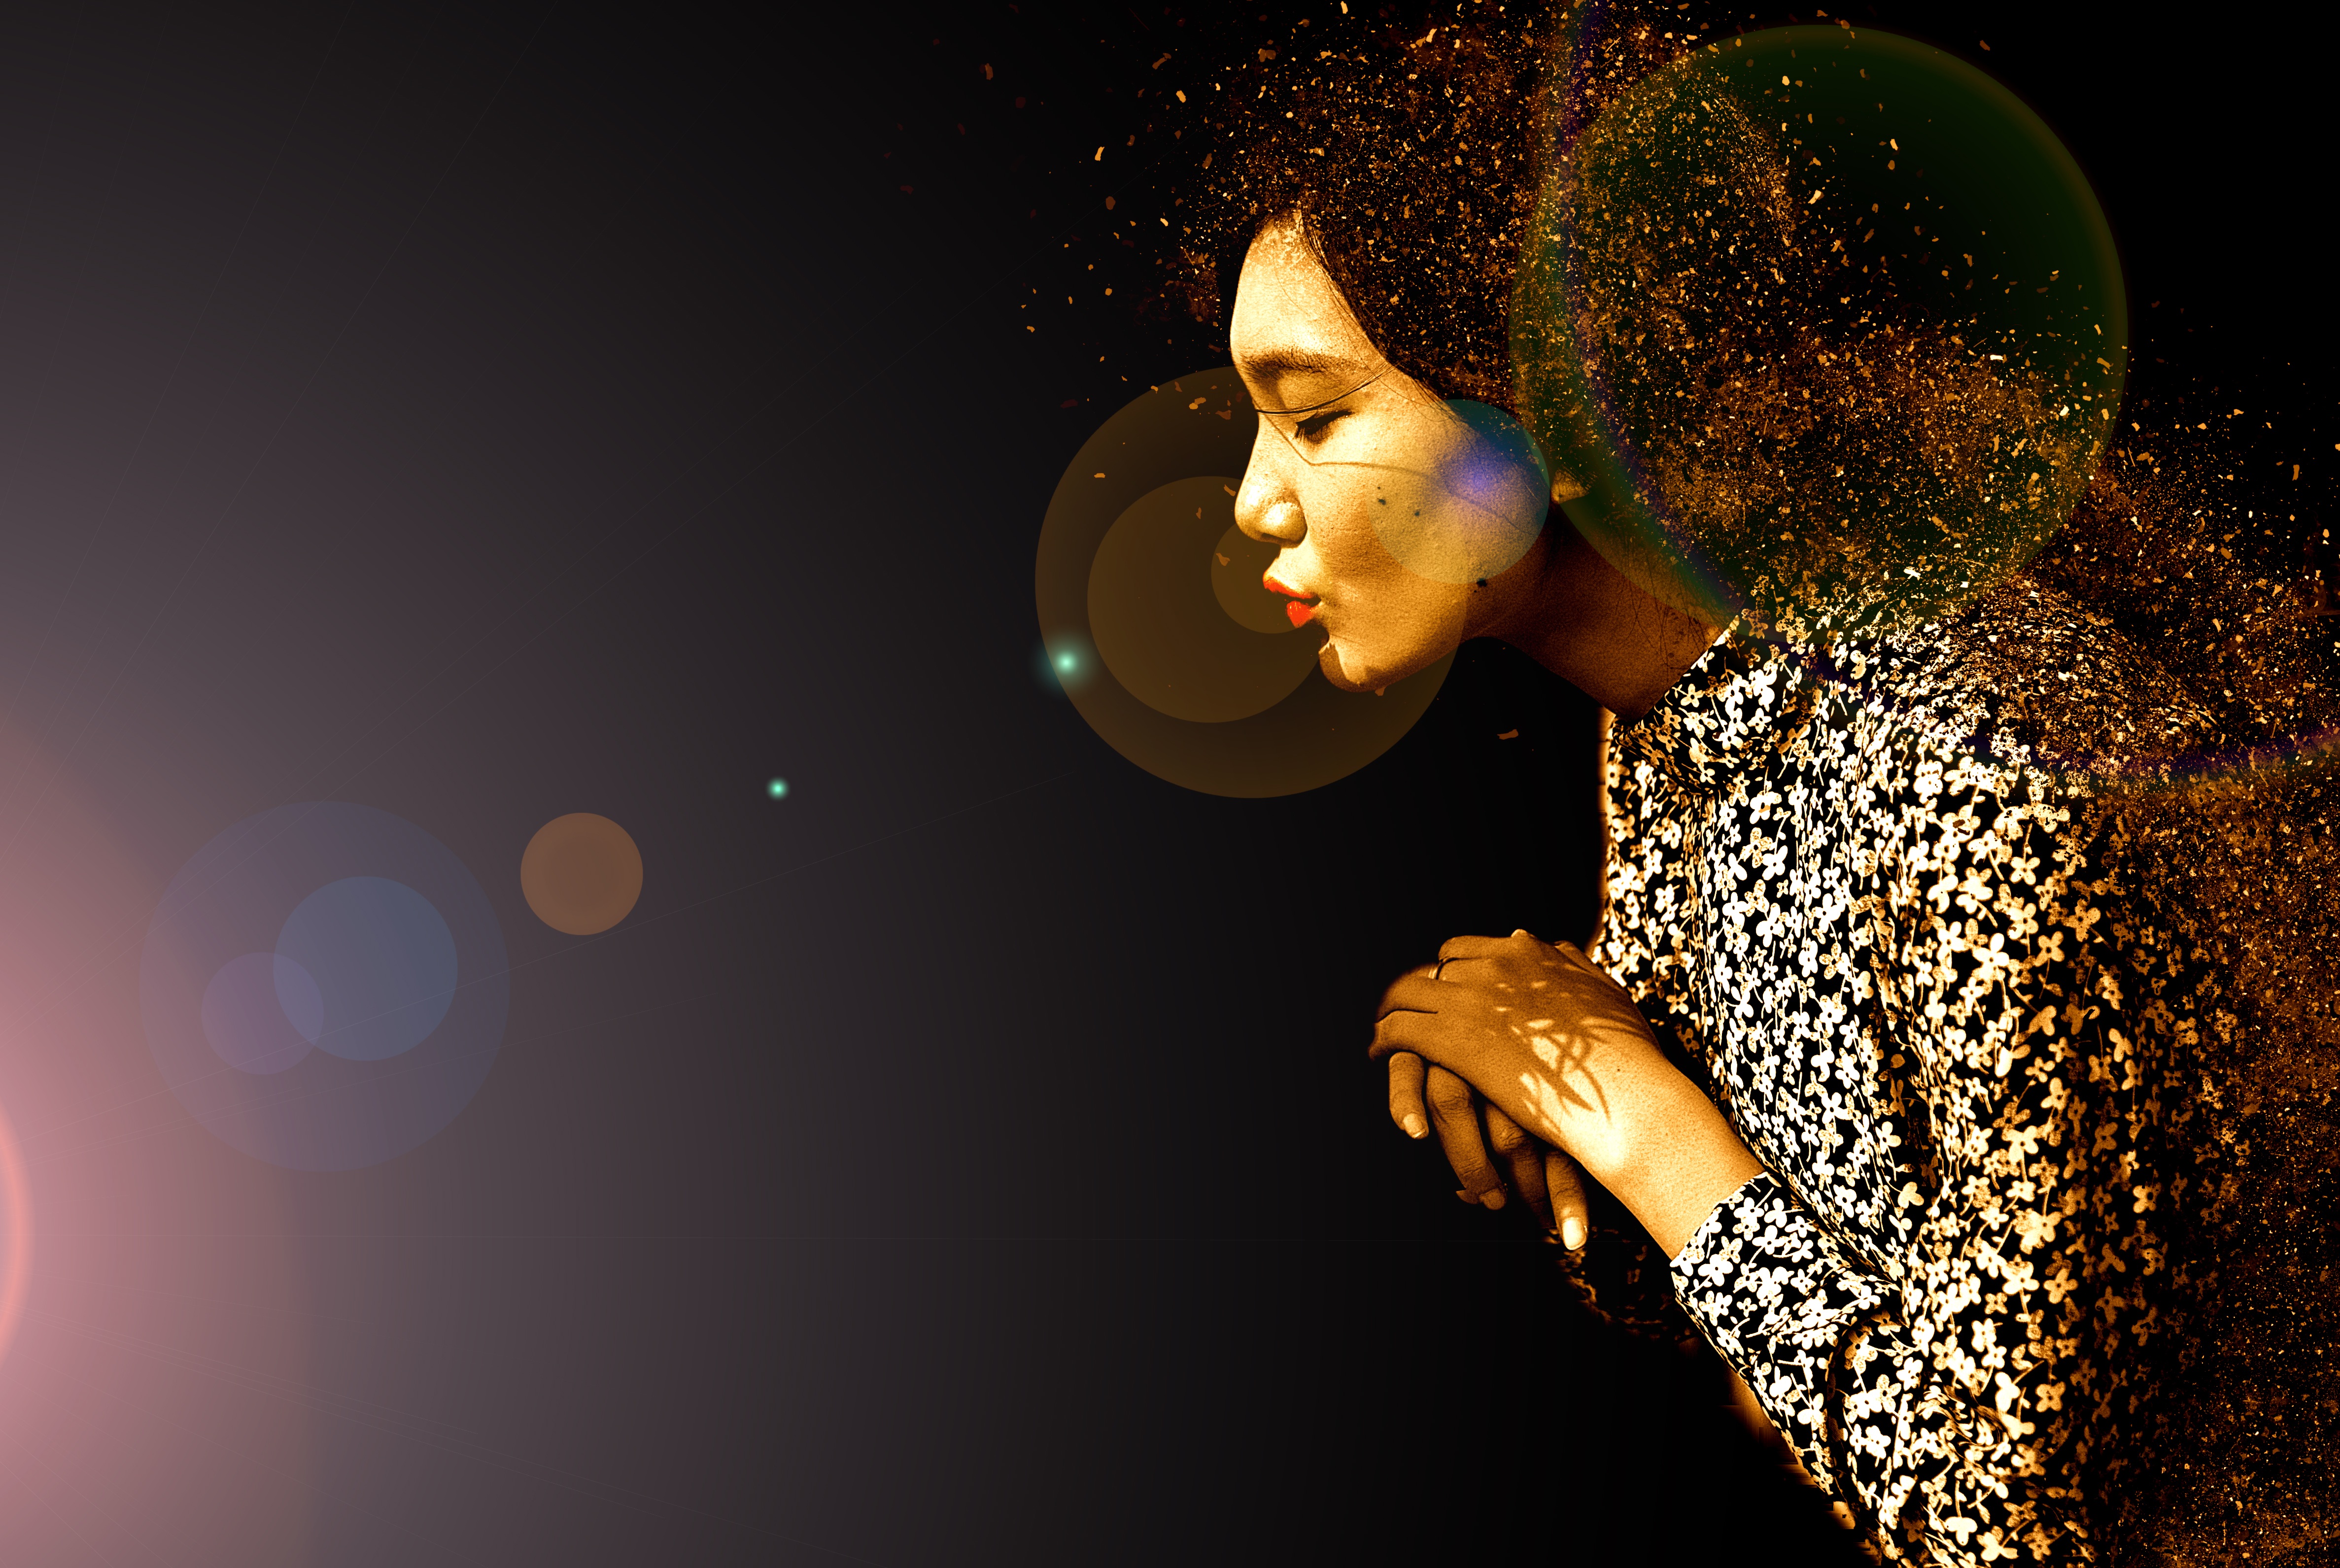
light, woman, hair, night, female, portrait, model, kiss, darkness, face, art, head, beauty, beautiful, pretty, blow, young woman, sensual, light and shadow, asian girl, computer wallpaper